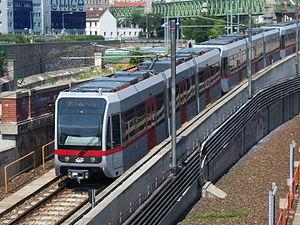
Le réseau de métro de Vienne, le plus important d'Autriche, est composé de cinq lignes et exploité par les Wiener Linien. Il est complété en surface par le réseau de bus et de tramways. Les trains Schnellbahn - semblable au RER parisien - et Regionalbahn exploités par les chemins de fer fédéraux autrichiens. L'ensemble des réseaux de transports collectifs de l'aire urbaine de Vienne est coordonné par une association des transports, le VOR qui permet aux usagers d'utiliser des titres de transport communs à l'ensemble de l'offre de transports collectifs dans la zone urbaine.